Pago Pago, American Samoa

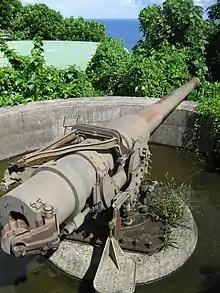
Blunts Point Battery is a U.S. National Historic Landmark.

Pago Pago has a tropical rainforest climate (Köppen climate classification "Af") with hot temperatures and abundant year-round rainfall. All official climate records for American Samoa are kept at Pago Pago. The hottest temperature ever recorded was on February 22, 1958. Conversely, the lowest temperature on record was on October 10, 1964. The average annual temperature recorded at the weather station at Pago Pago International Airport is , with a temperature range of about two degrees Fahrenheit separating the average monthly temperatures of the coolest and hottest months.